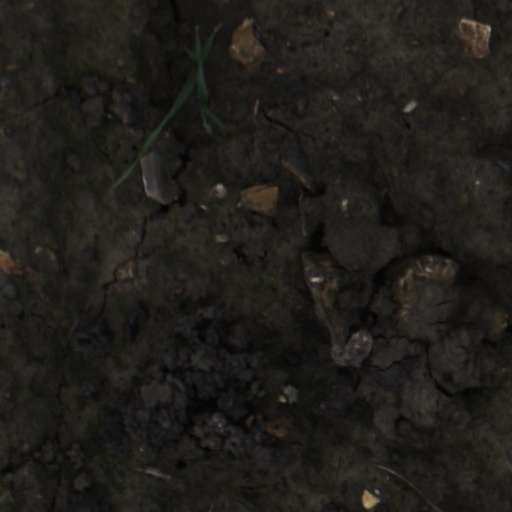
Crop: wheat